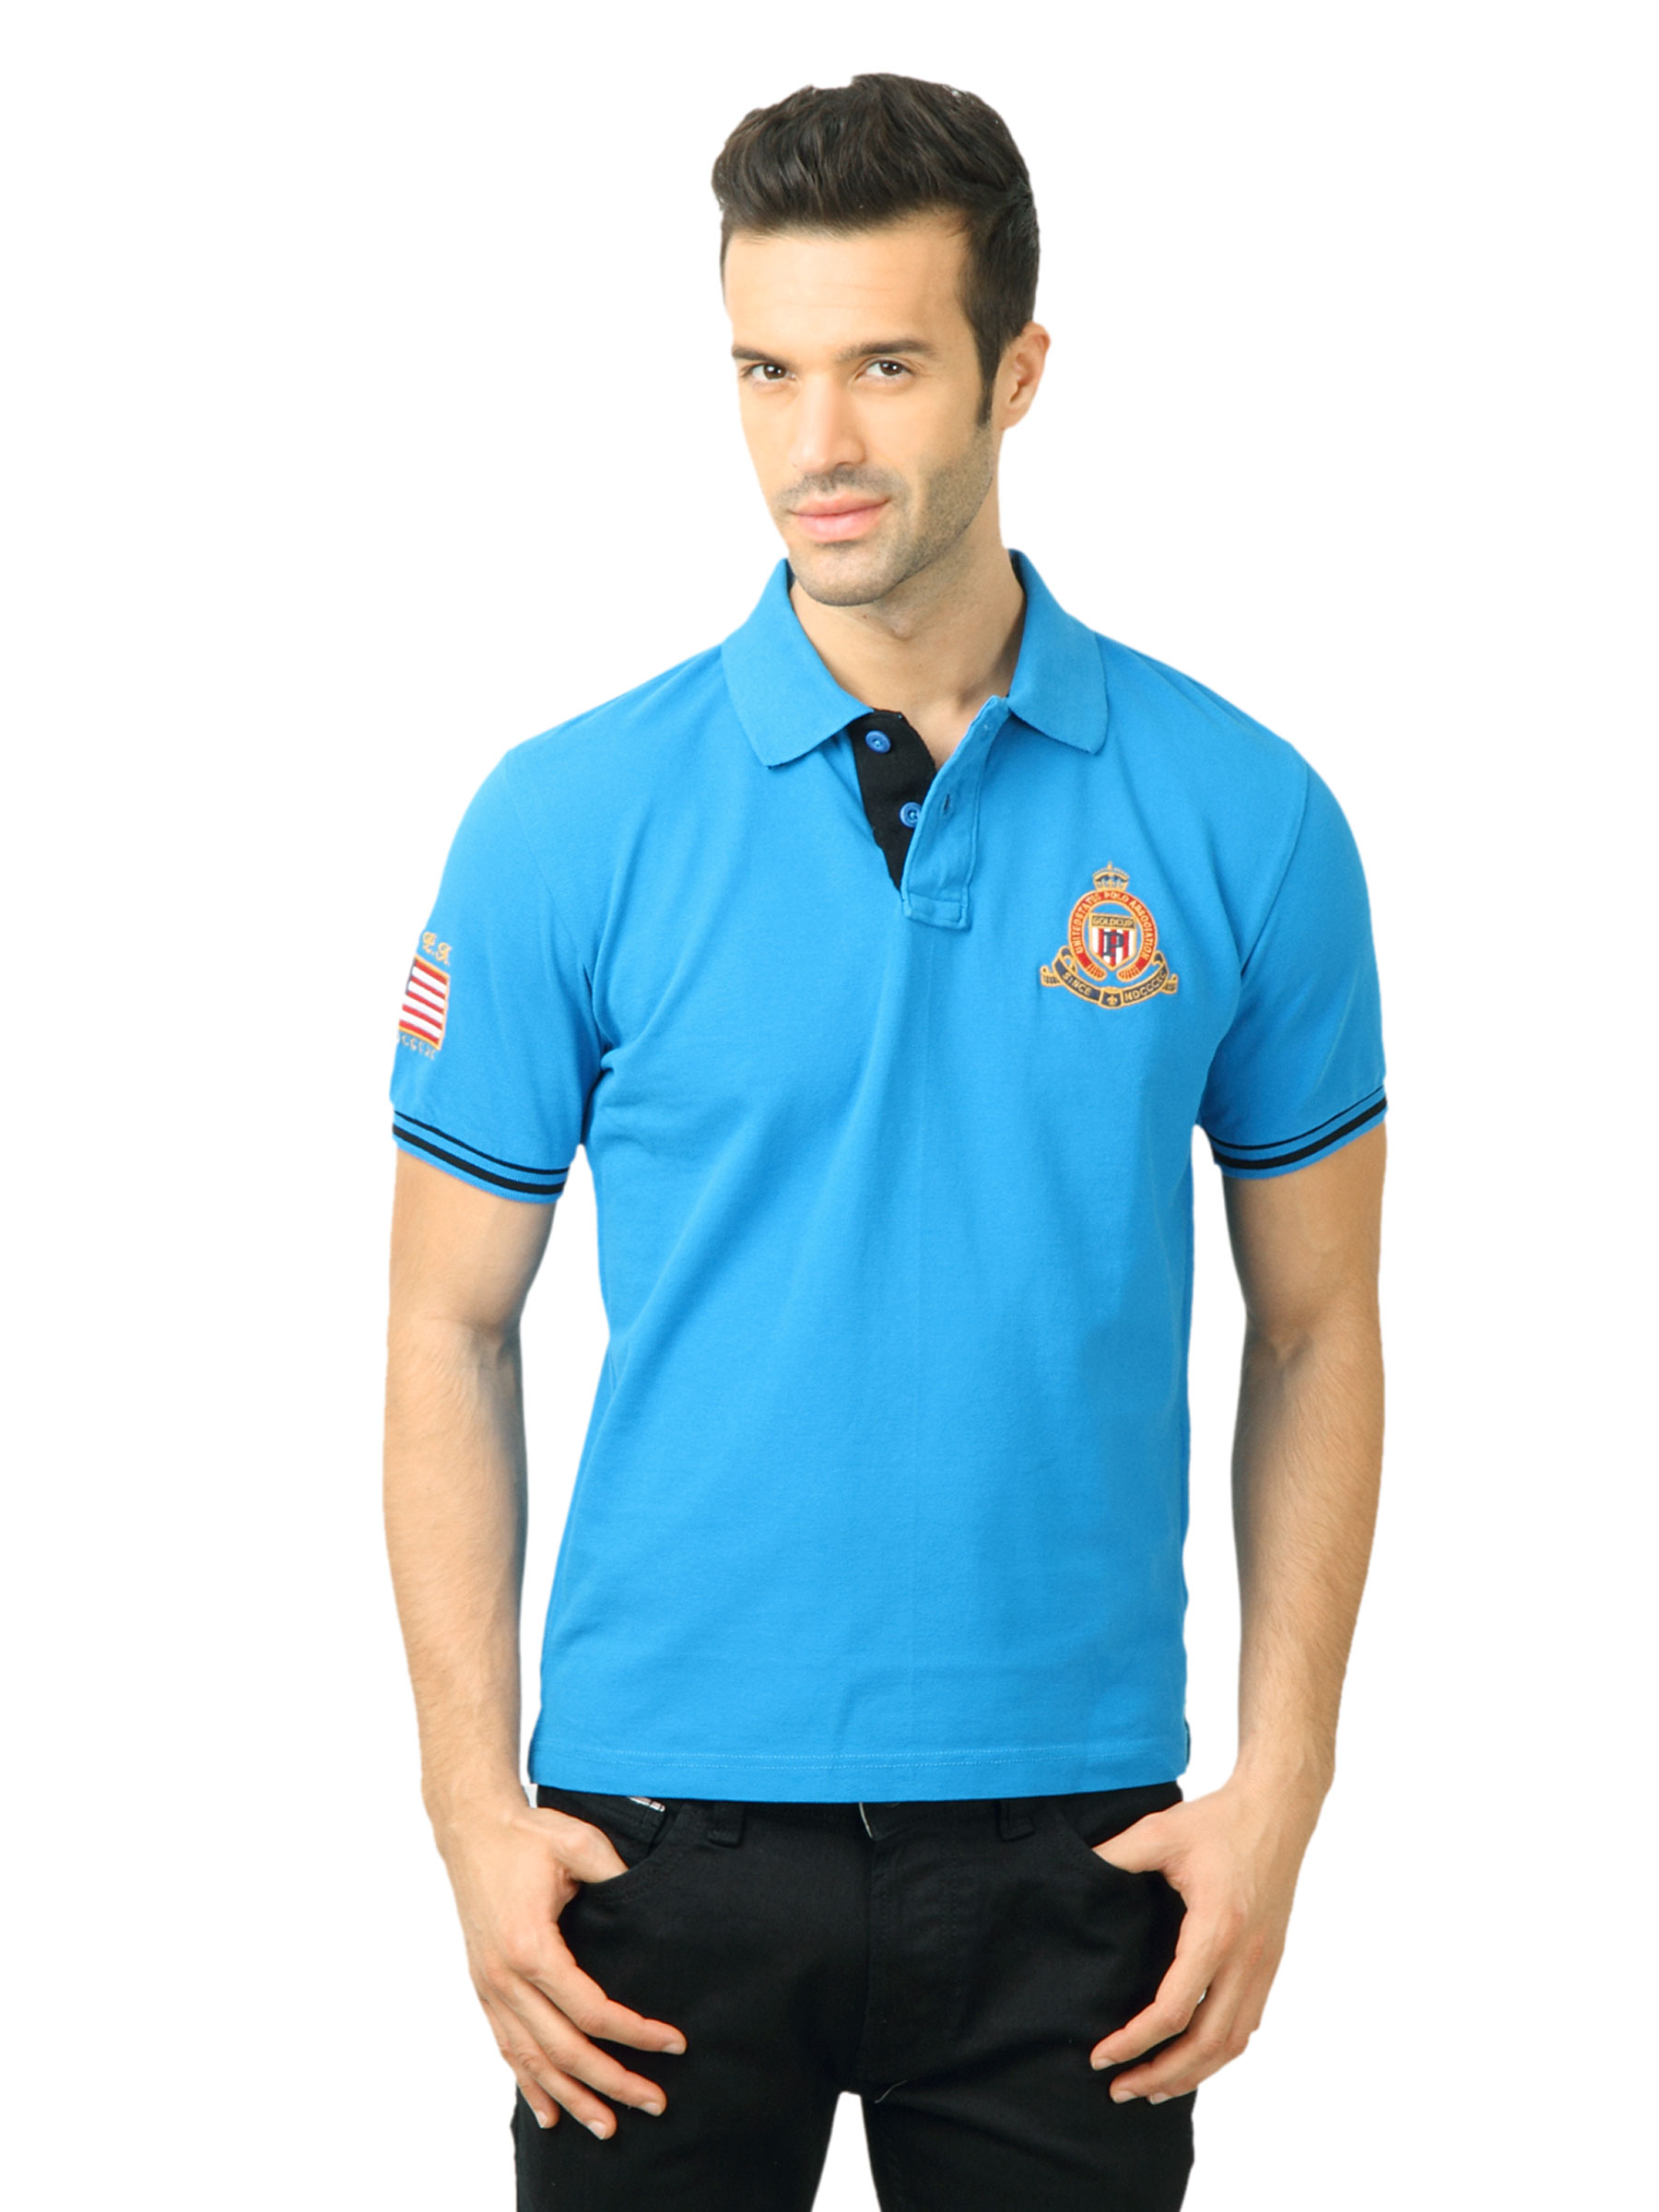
U.S. Polo Assn. Men Solid Blue Tshirt
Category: Apparel / Topwear / Tshirts
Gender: Men
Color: Blue
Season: Fall 2011
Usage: Casual